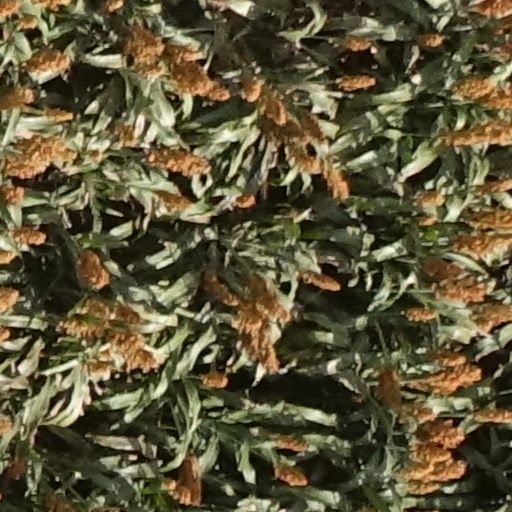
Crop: sorghum